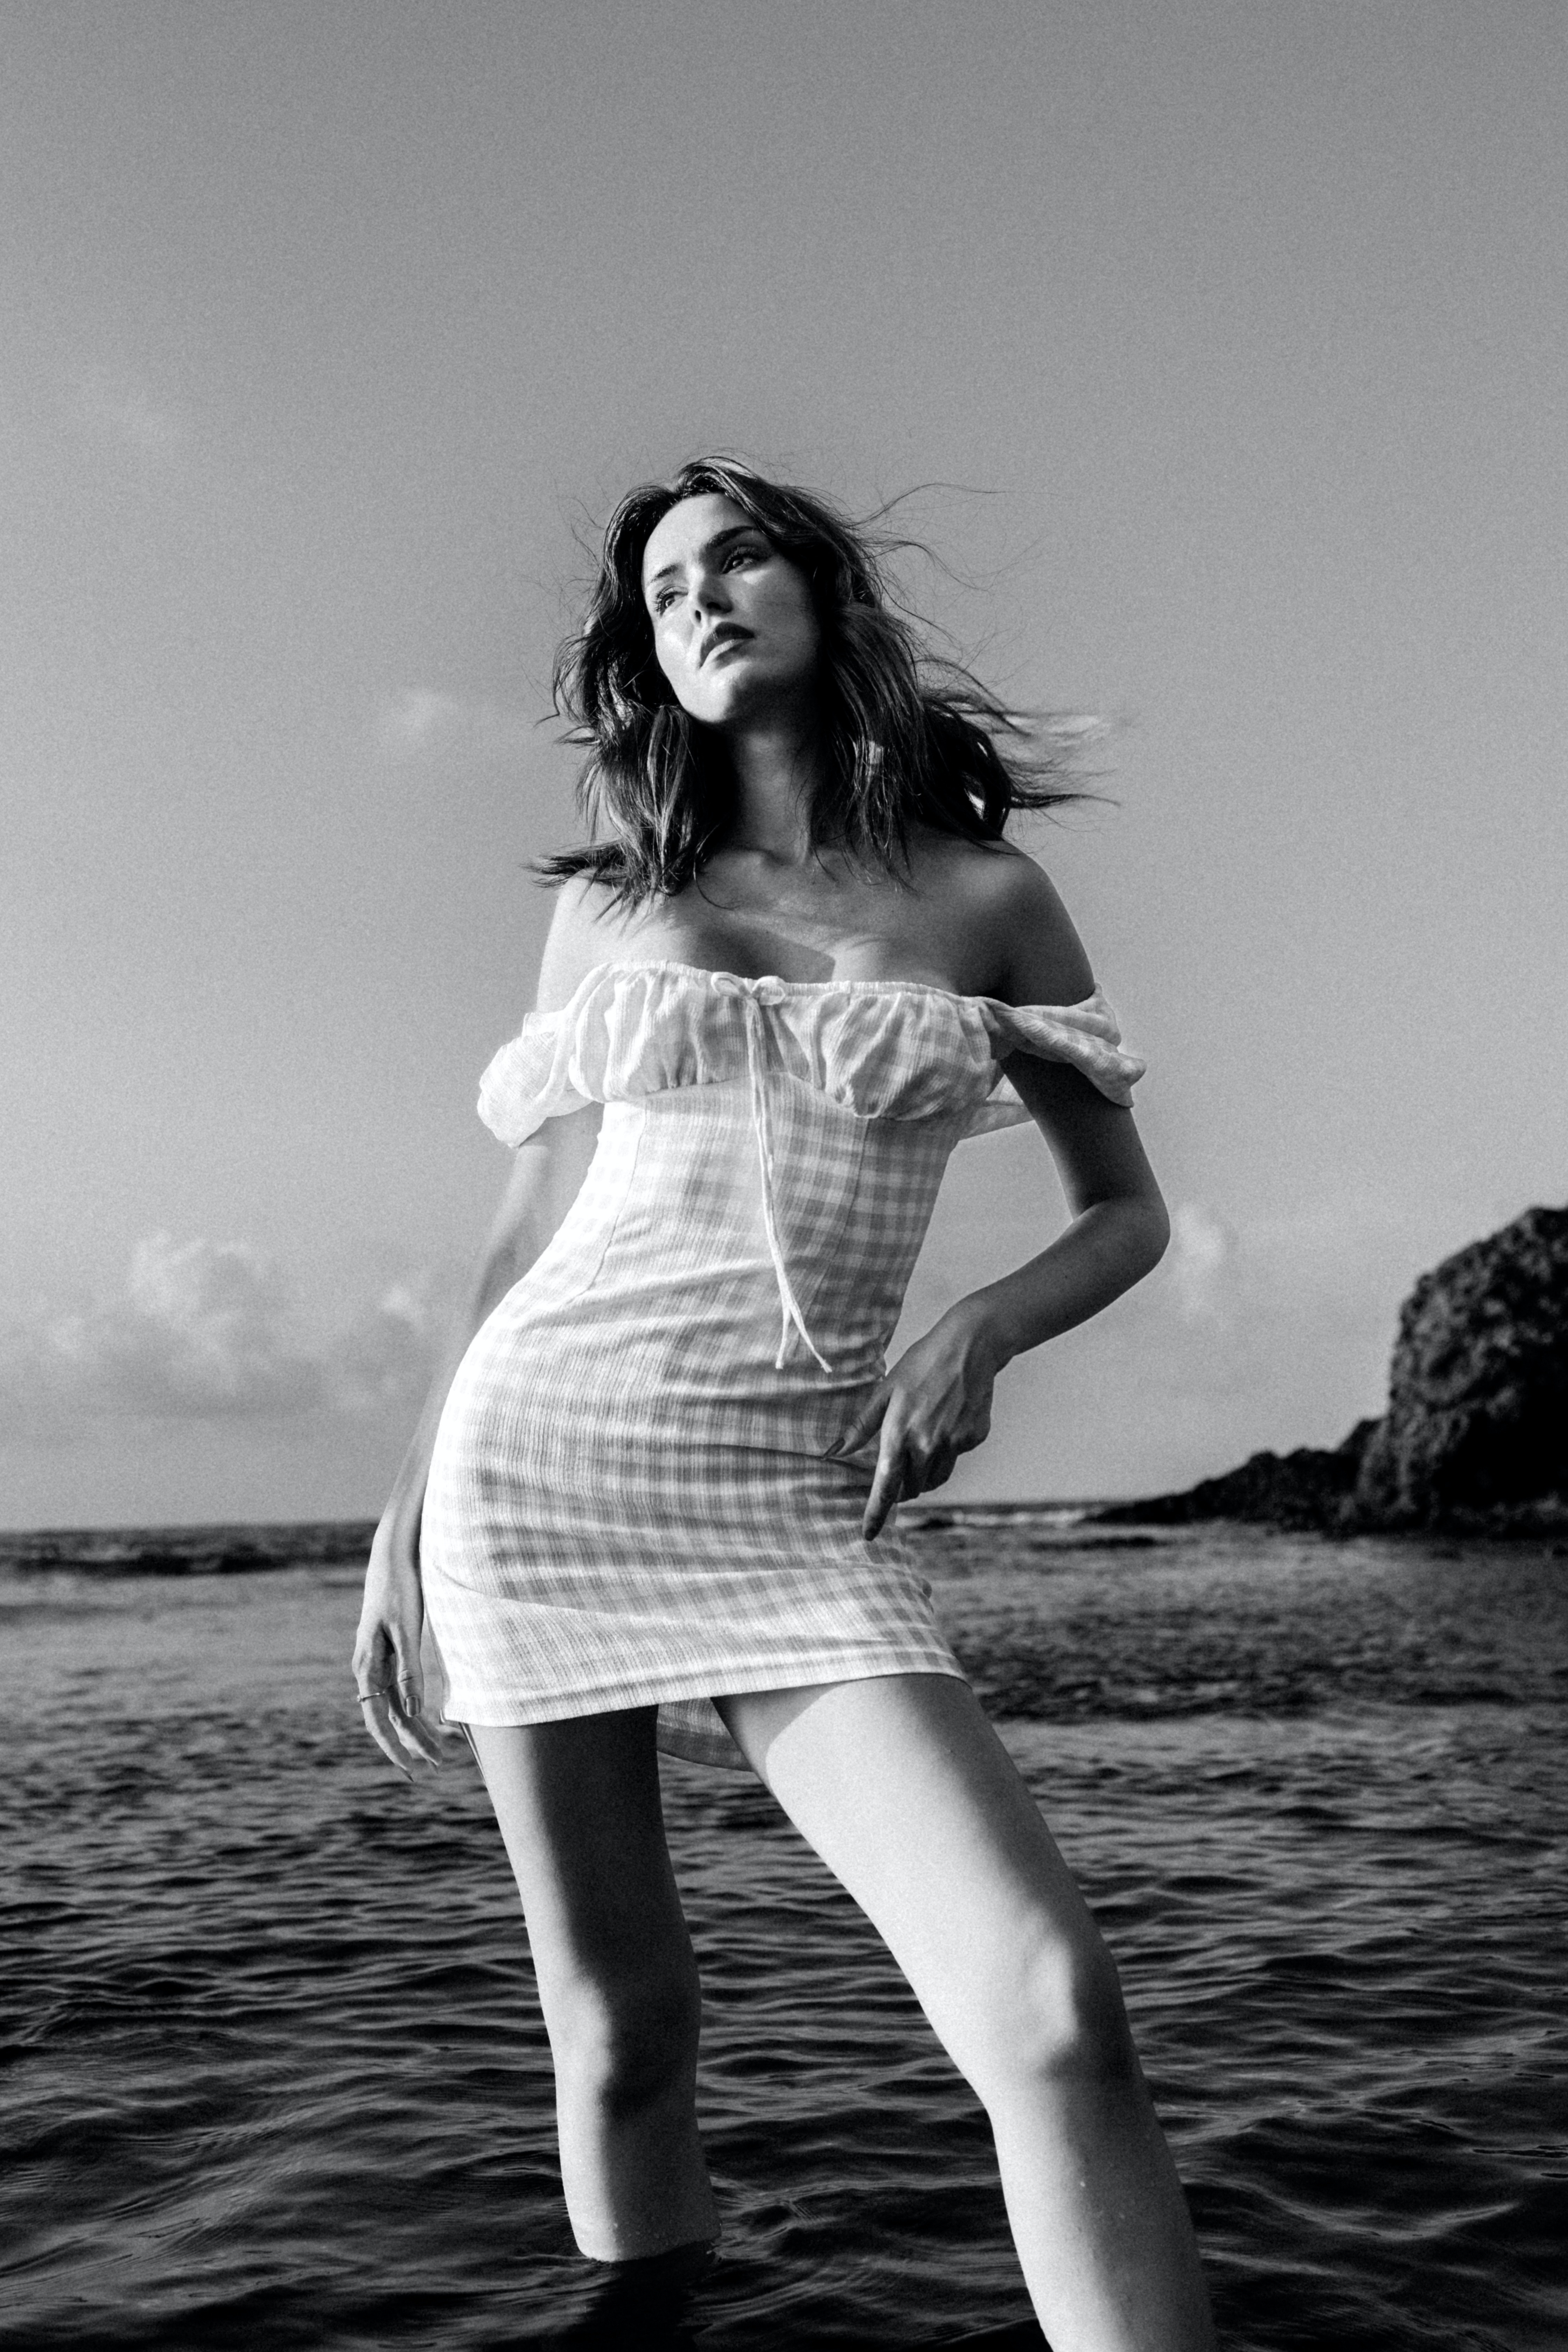
woman, water, sky, hand, arm, eye, leg, cloud, People in nature, flash photography, waist, happy, gesture, black and white, dress, thigh, sunlight, style, black hair, long hair, monochrome, fashion design, monochrome photography, beauty, human leg, knee, fashion model, blond, fun, art model, brown hair, landscape, beach, ocean, gown, horizon, sitting, wind wave, stock photography, portrait photography, coast, wave, backlighting, darkness, photo shoot, sea, reflection, romance, model, rock